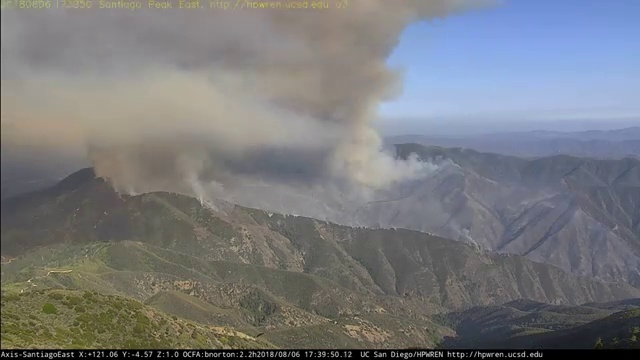
Fire: no
Smoke: yes